Tynemouth

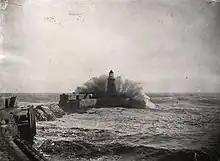
The old lighthouse and storm-damaged pier, .

Prior's Haven is a small beach within the mouth of the Tyne, sheltered between the Priory and the Spanish Battery, with the pier access on its north side. It was popular with Victorian bathers and is now home to Tynemouth Rowing Club and the local sailing club.